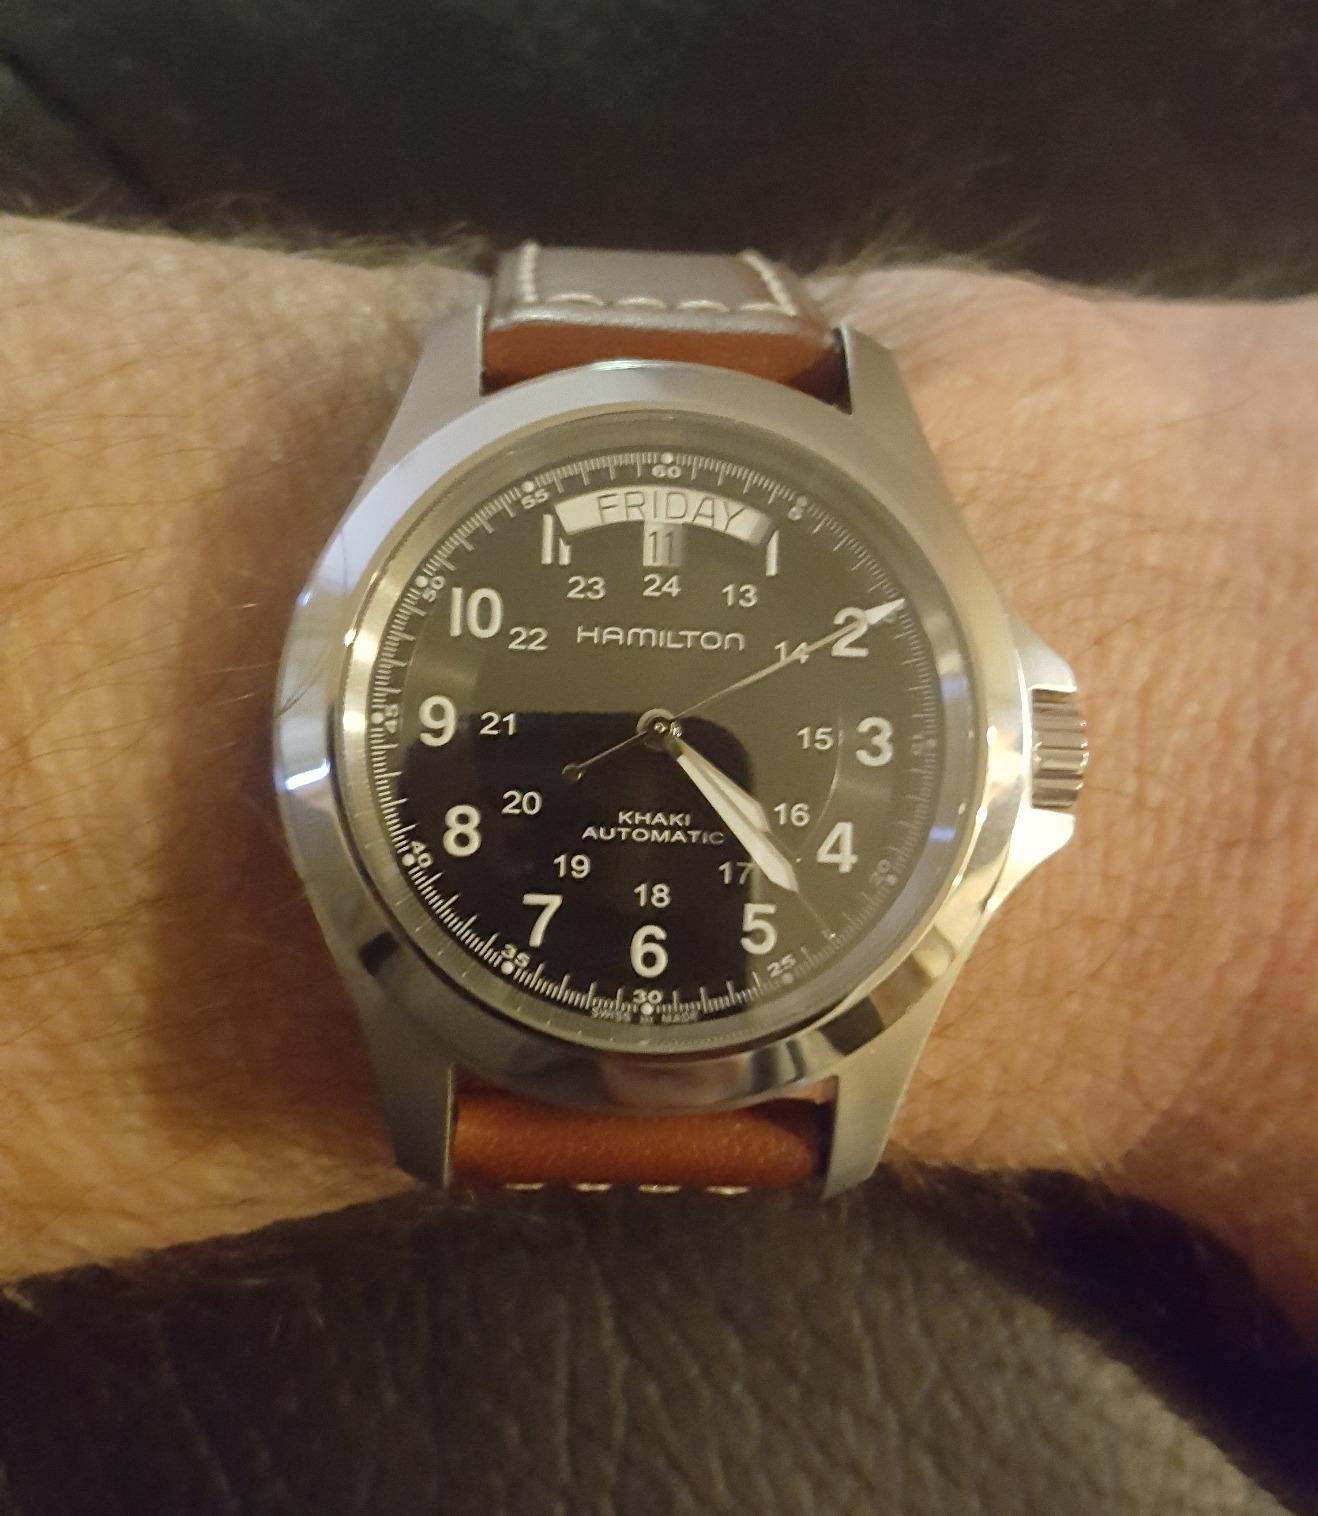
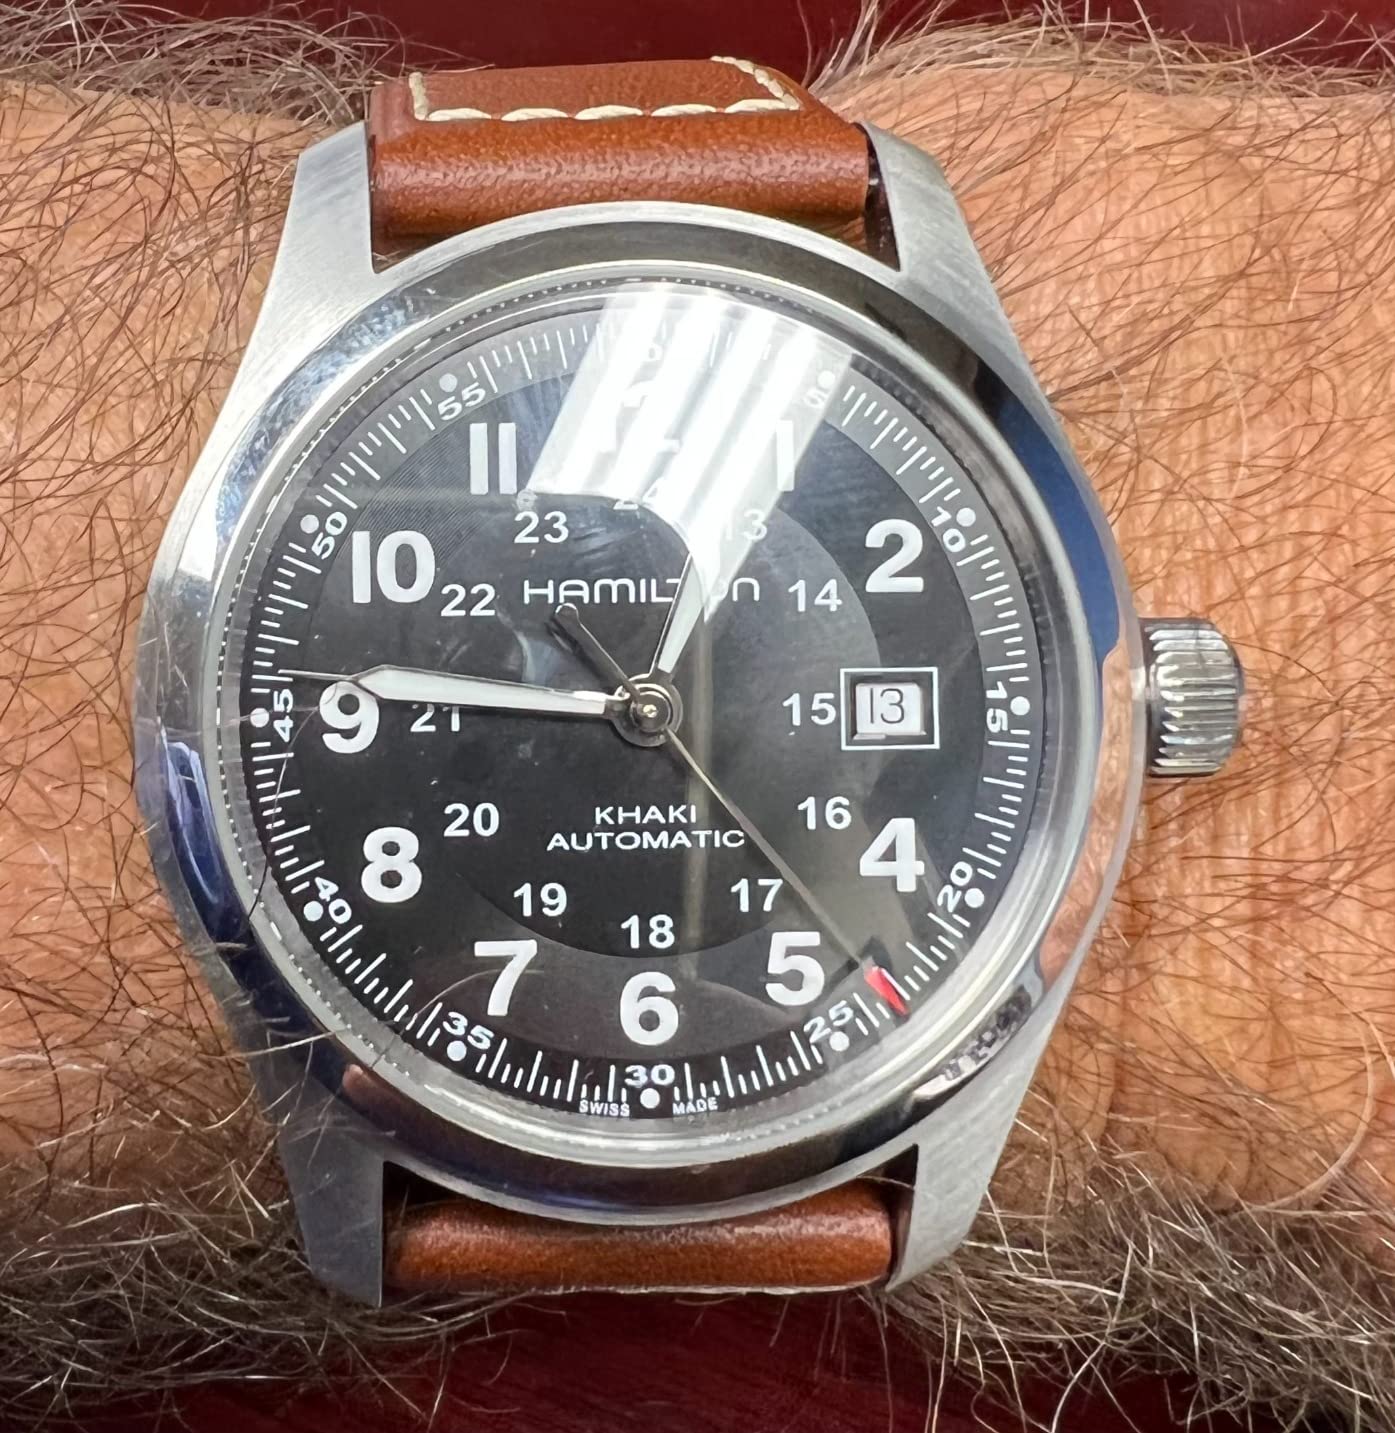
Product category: accessories_watch
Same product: no